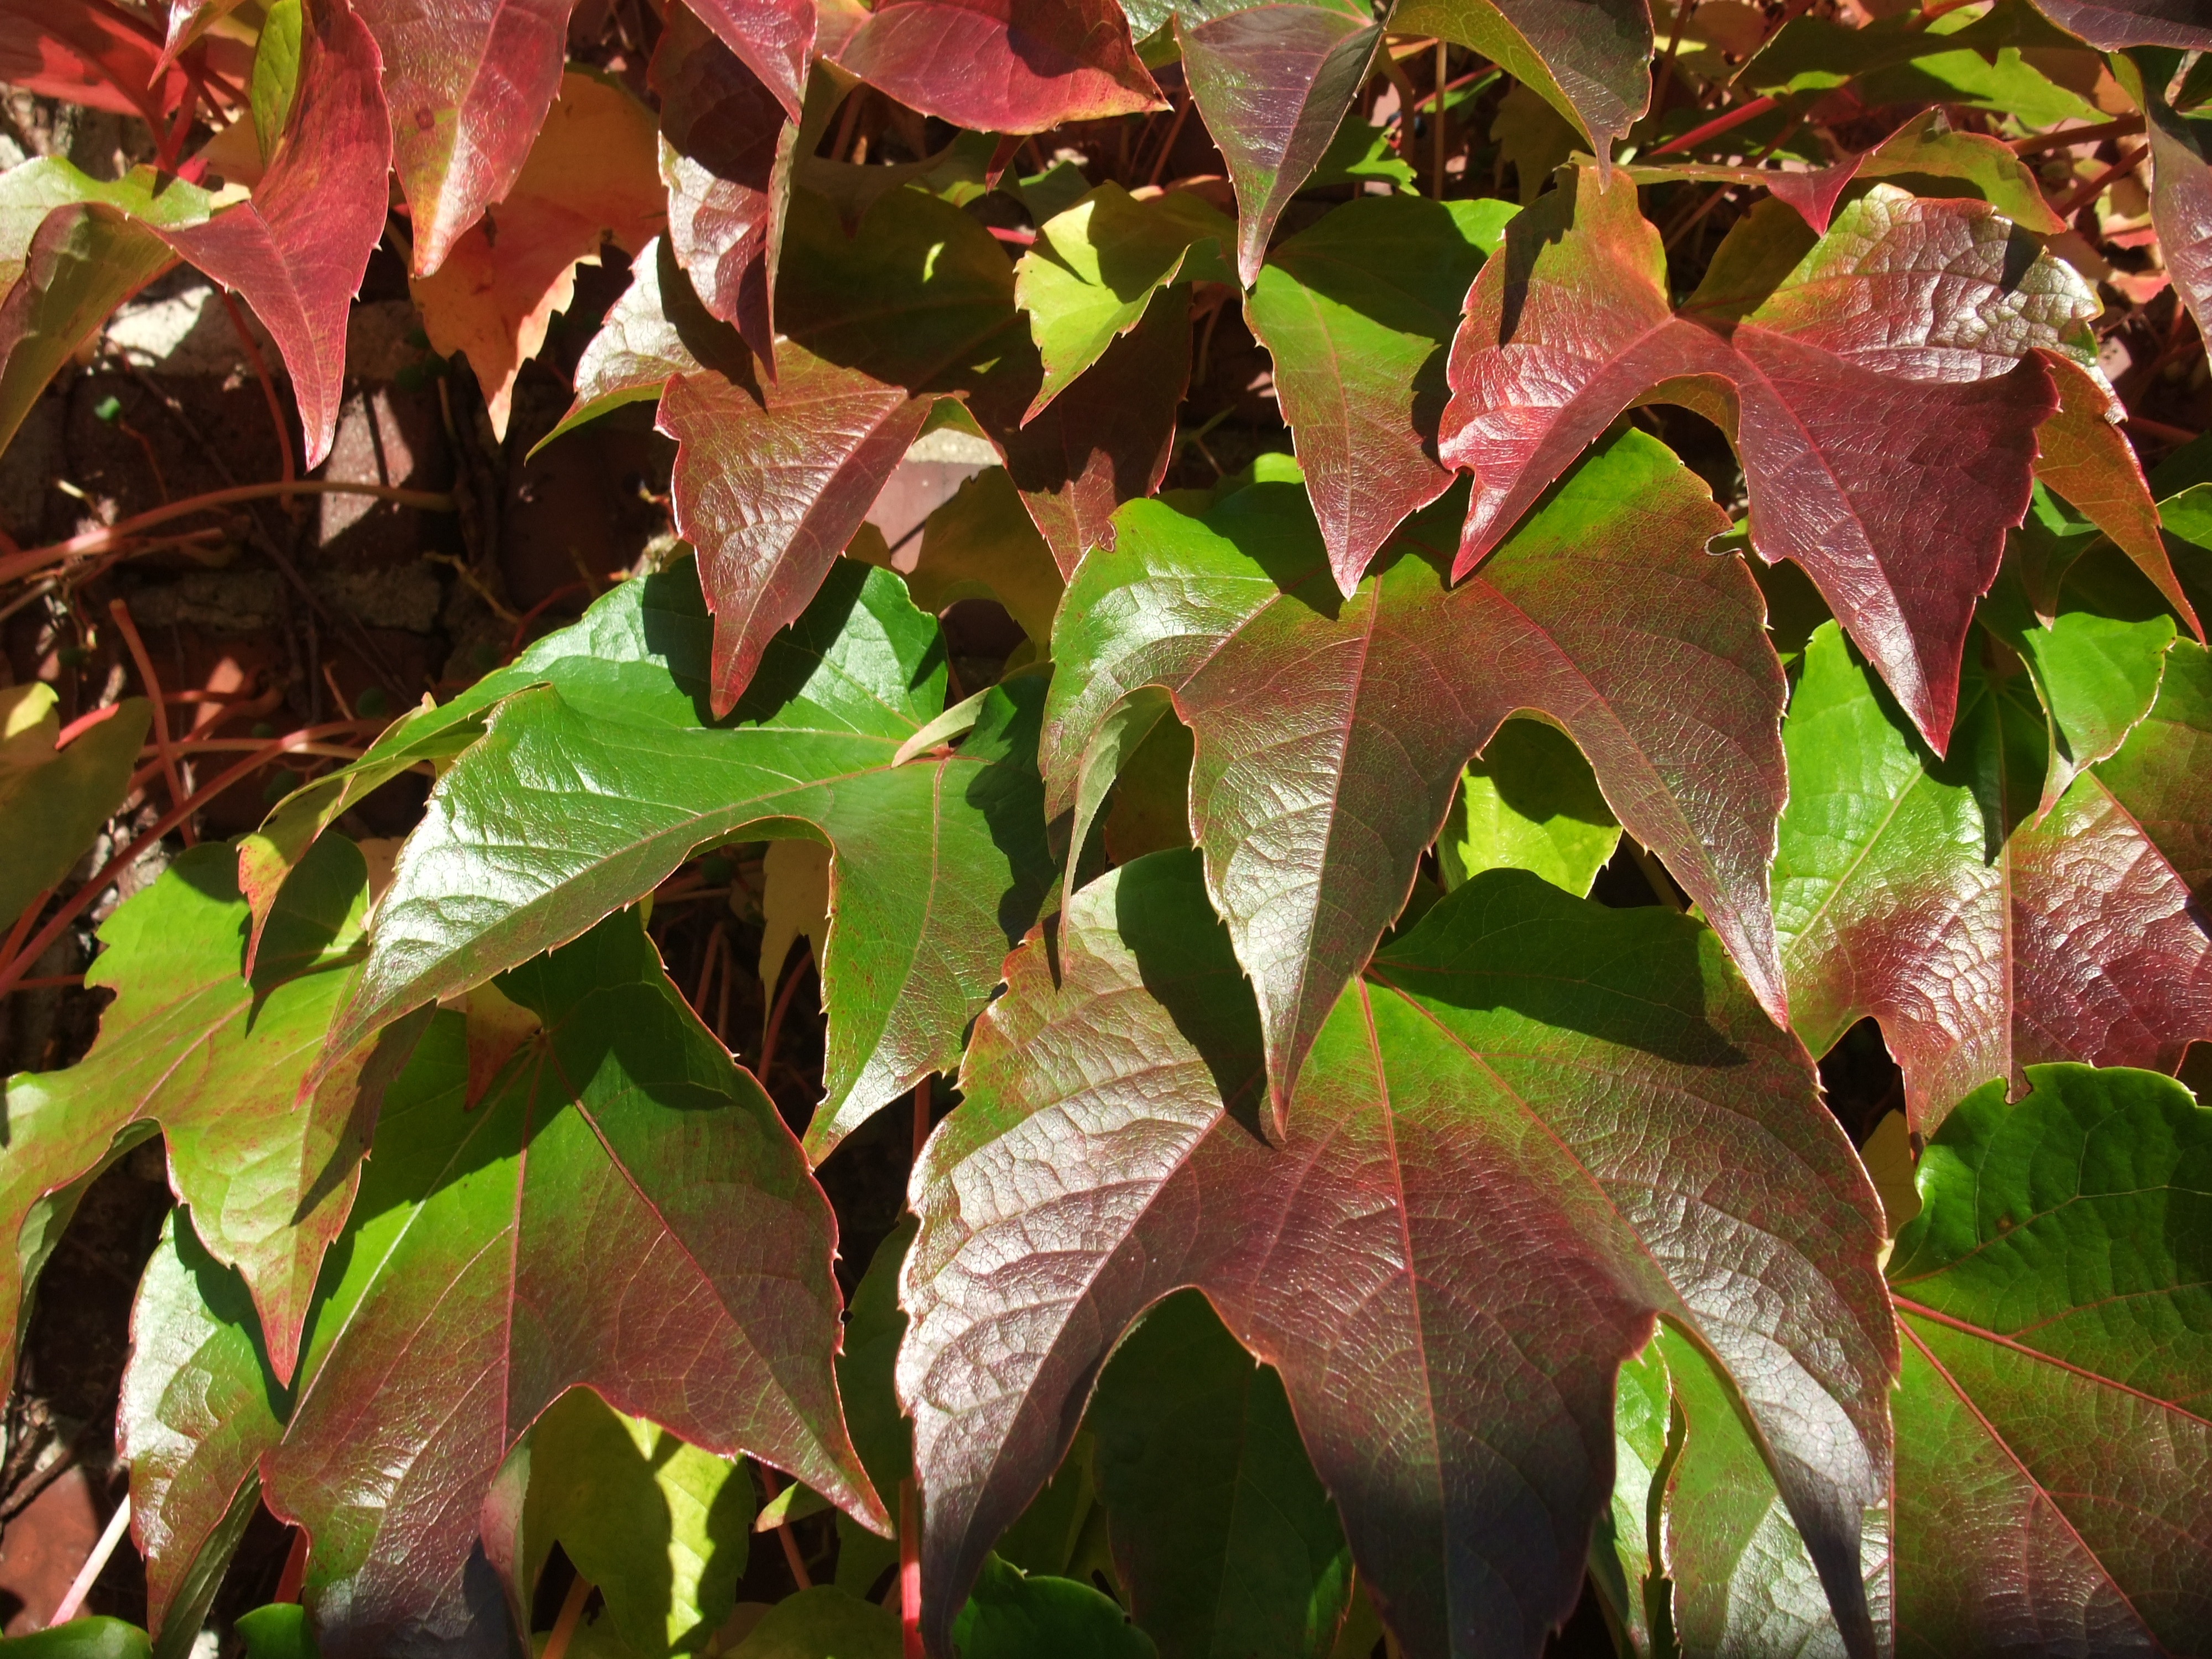
tree, branch, plant, wine, sunlight, leaf, flower, autumn, botany, climber, flora, season, leaves, shrub, deciduous, flowering plant, plant stem, woody plant, land plant